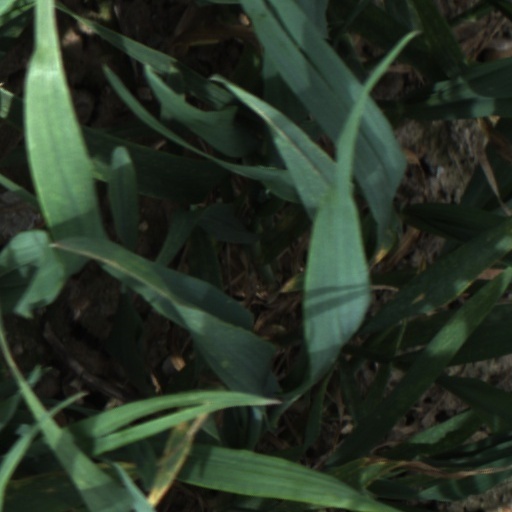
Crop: wheat